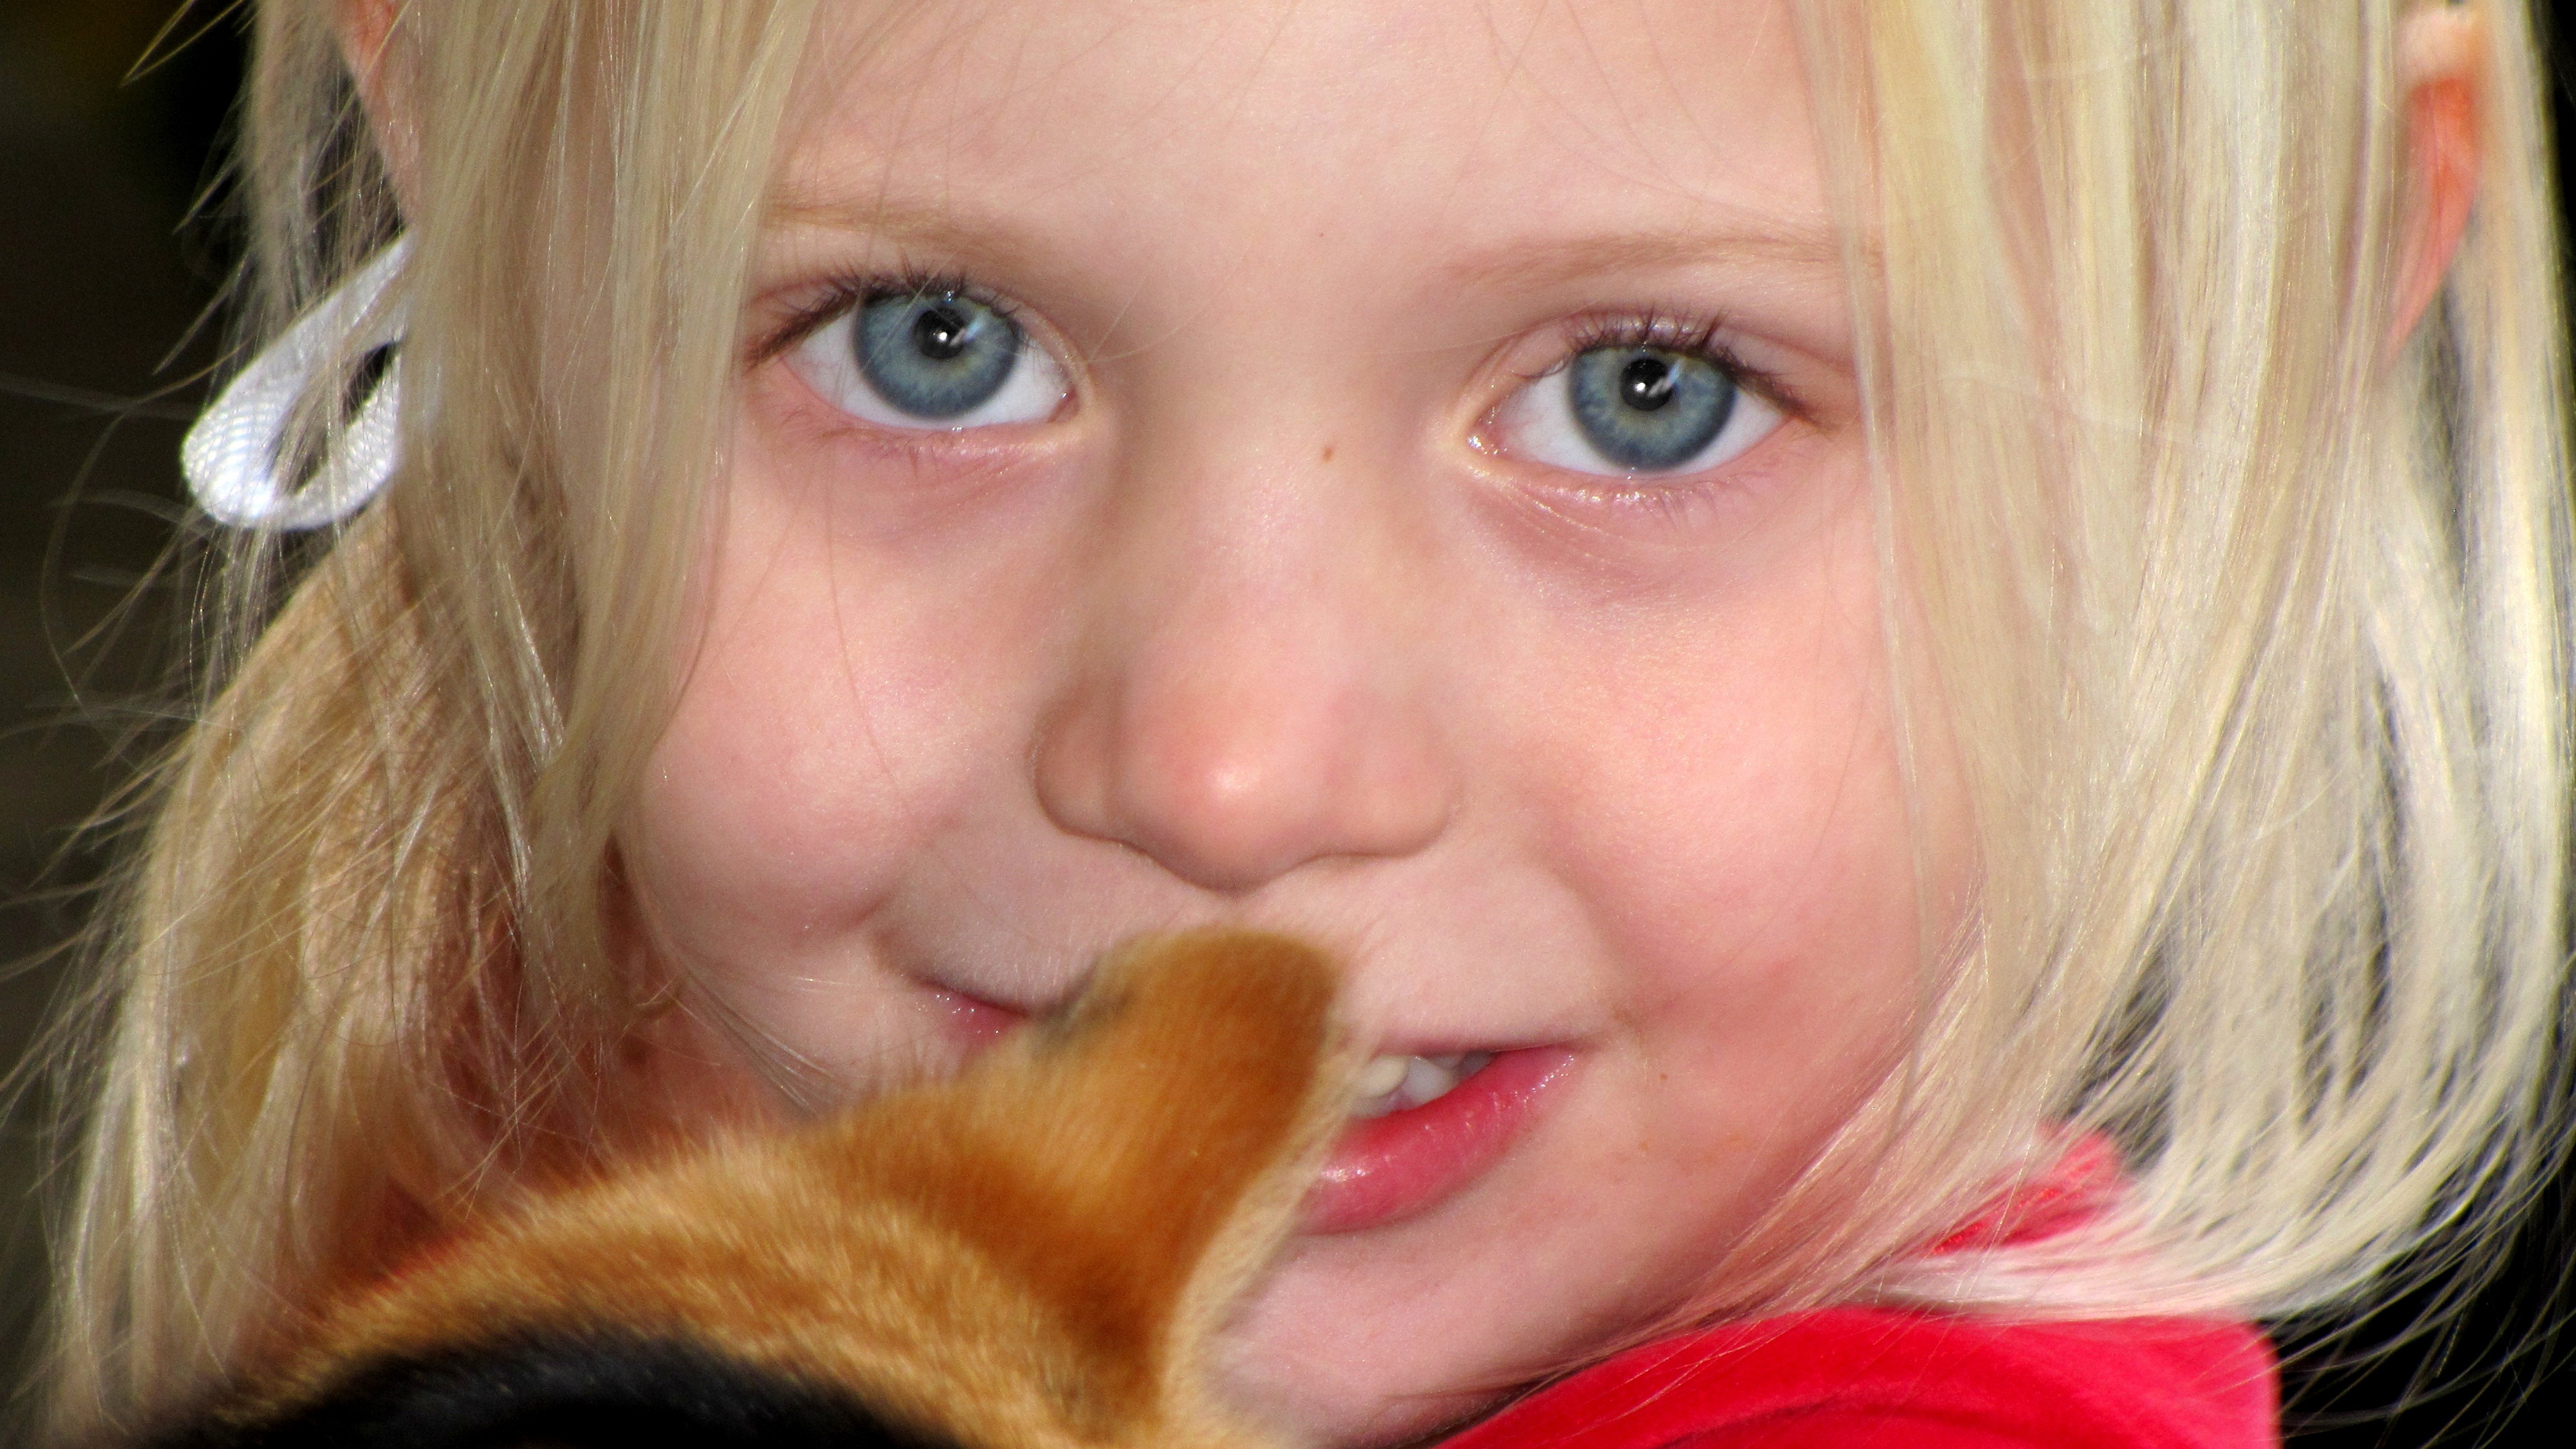
person, girl, hair, sweet, kid, looking, portrait, kitten, child, ear, facial expression, childhood, lip, smiling, mouth, close up, human body, cheerful, face, nose, eyes, happy, happiness, toddler, eye, innocence, head, skin, joy, expression, blond, organ, tooth, sweetness, emotion, interaction